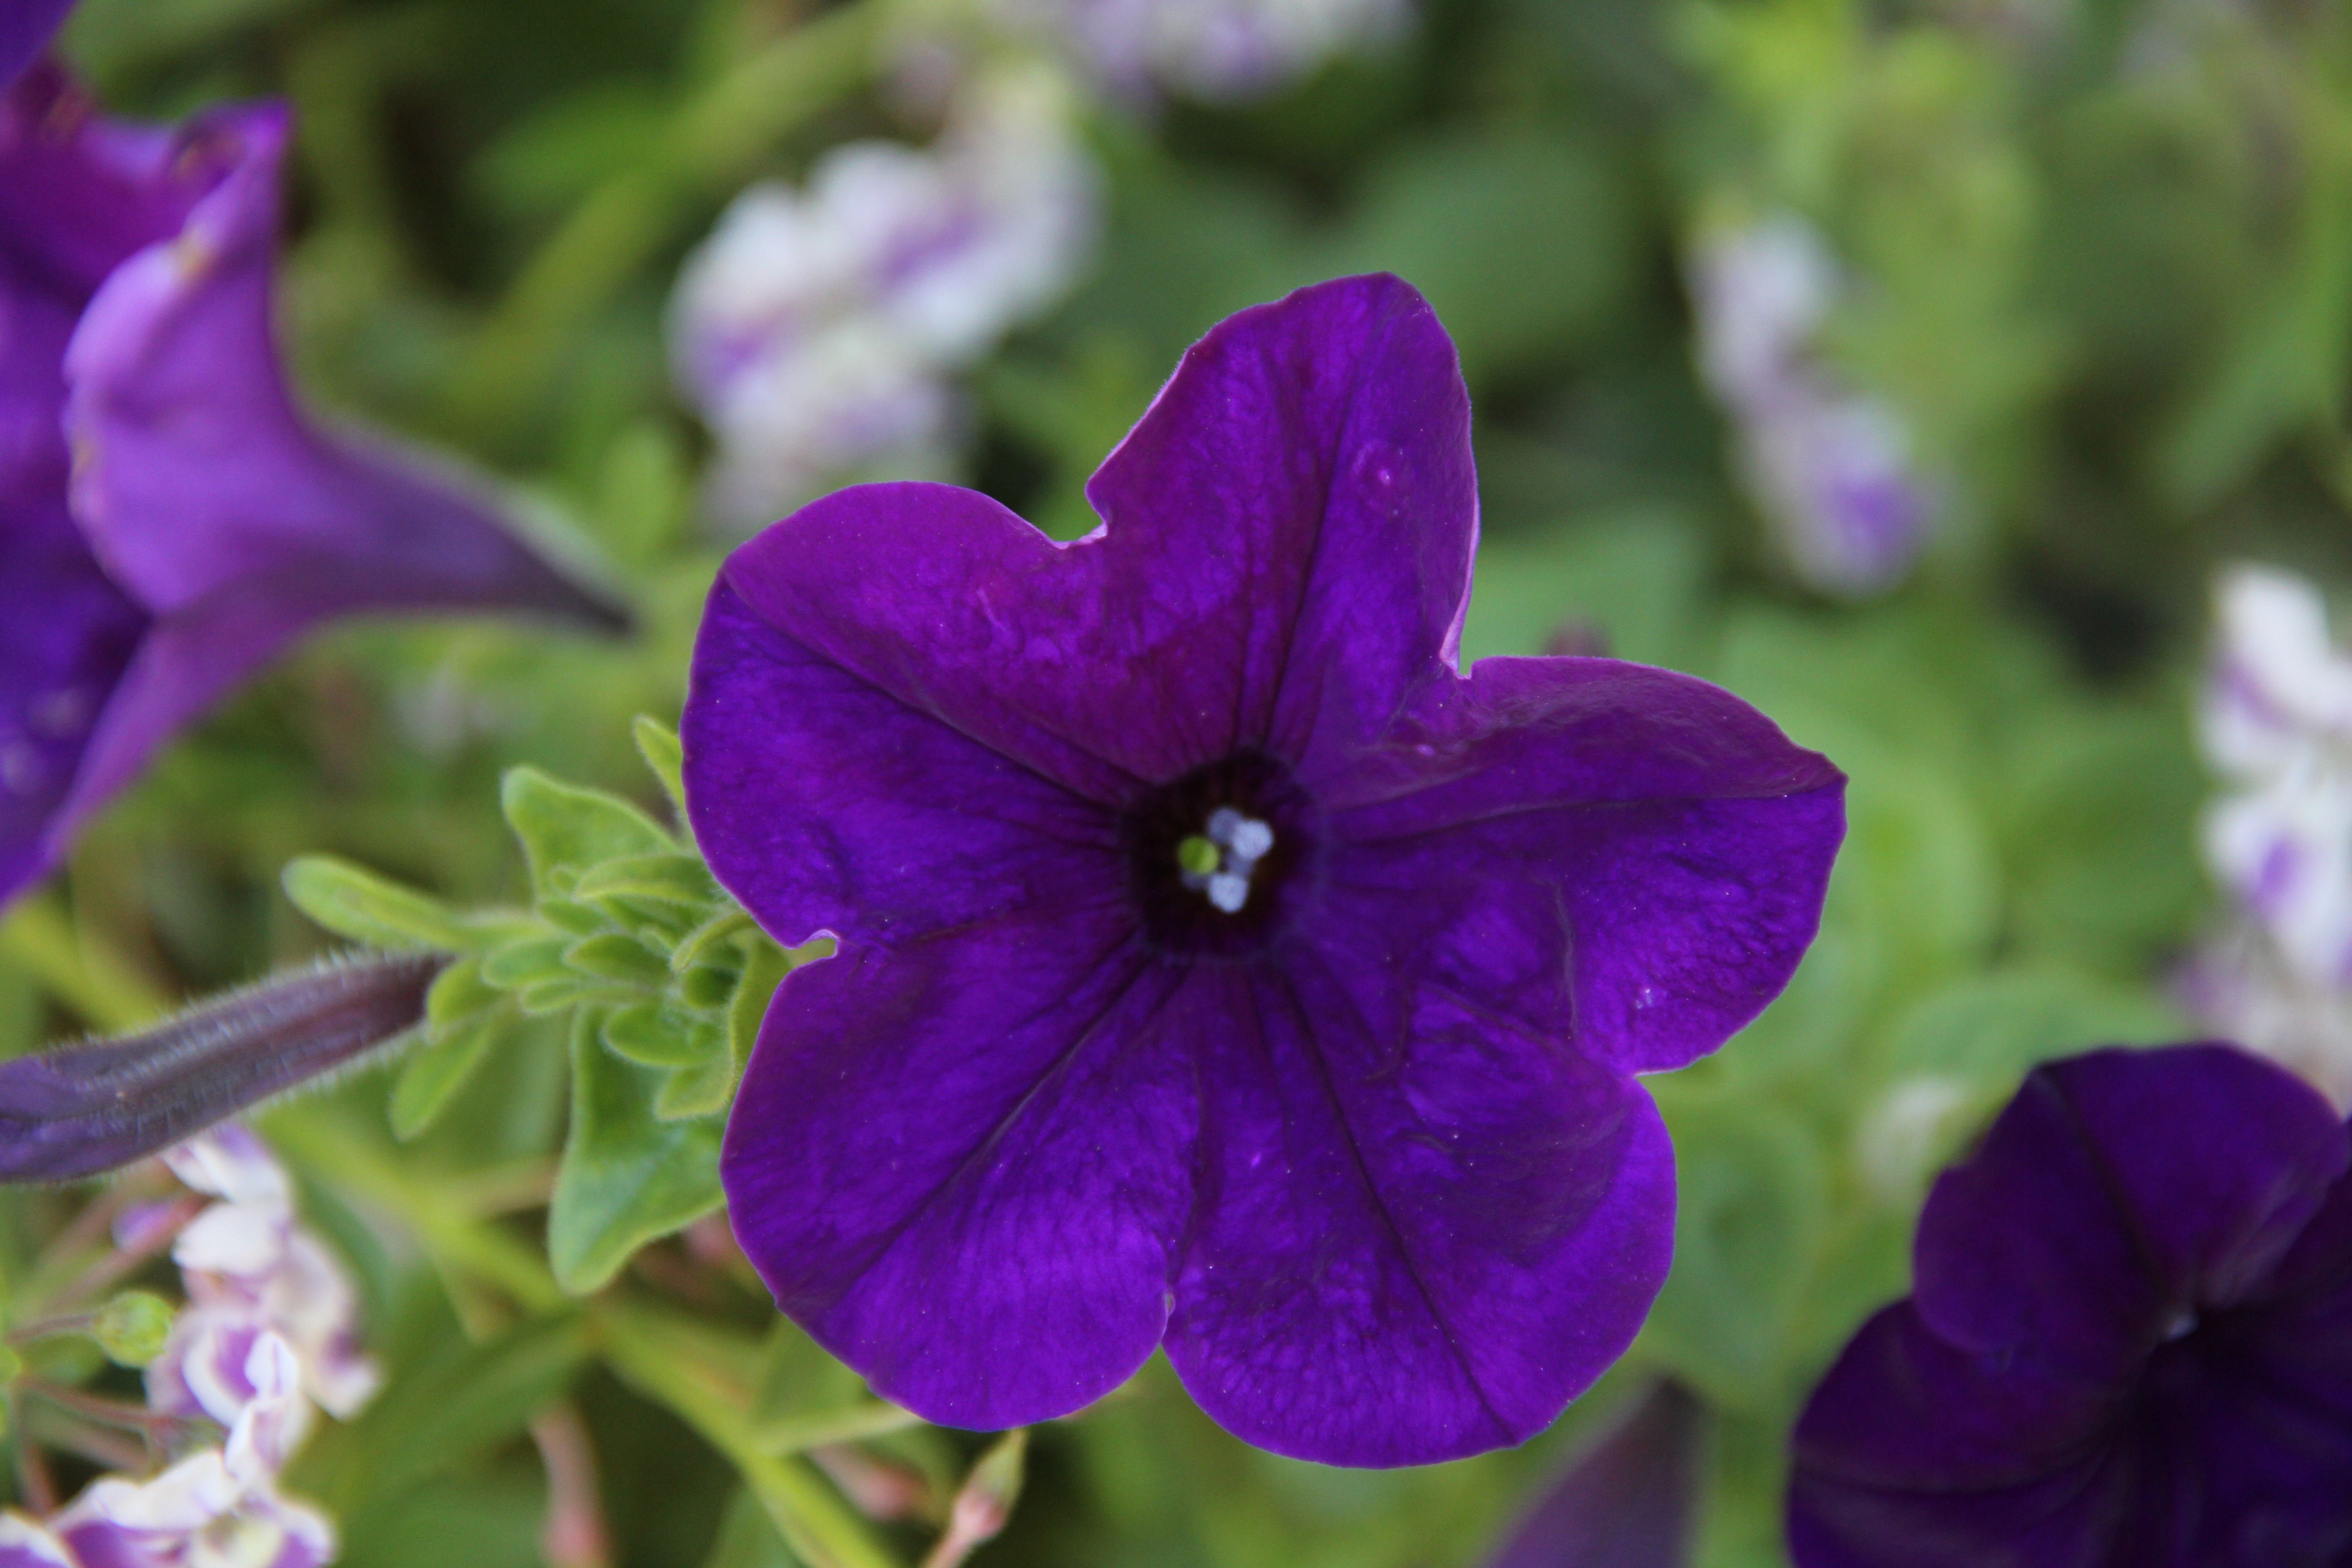
plant, flower, purple, petal, flora, wildflower, petunia, viola, macro photography, ornamental plant, flowering plant, annual plant, land plant, violet family